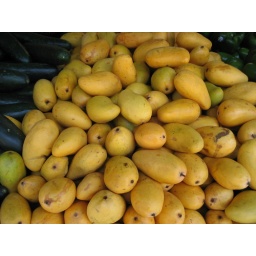
The fruit in front of that born-again Christian produce market on 24th near Harrison.